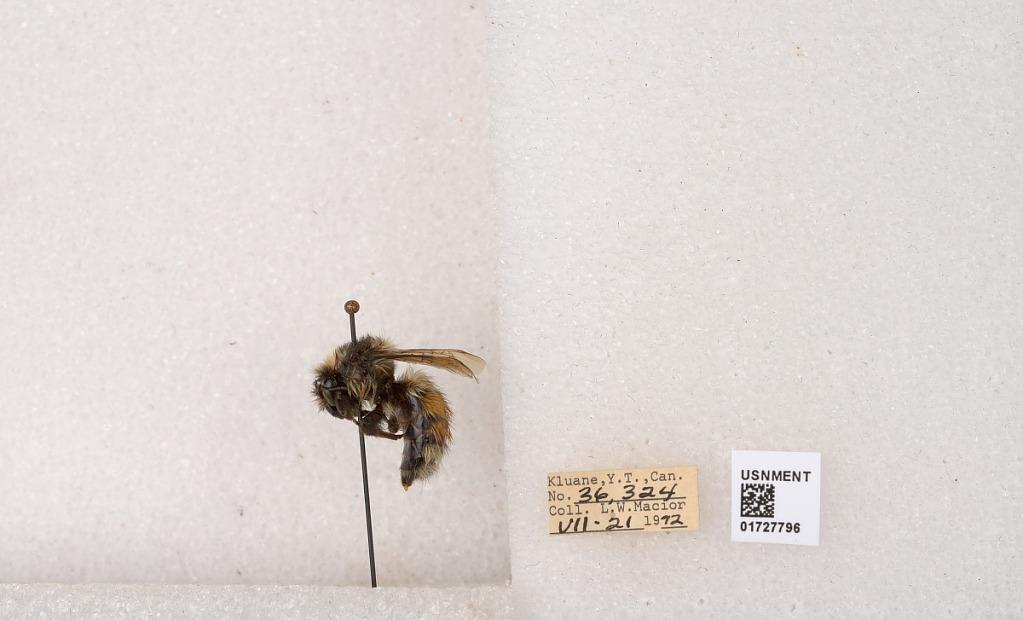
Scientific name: Bombus (Pyrobombus) sylvicola Kirby
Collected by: L. Macior
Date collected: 1972-7-21
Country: Canada
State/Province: Yukon Teritory
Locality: Kluane National Park and Reserve
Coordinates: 60.7493, -139.504